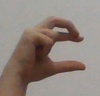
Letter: thal